Kim Shattuck

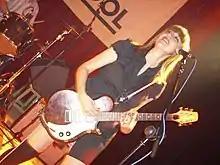
Shattuck performing in 2009

Shattuck played bass and sang backing vocals for the Pandoras from 1985 to 1990. In 1991, switching to guitar and assuming lead vocals, she formed the Muffs in Los Angeles with fellow Pandoras veteran Melanie Vammen. The band remained active over the following two decades, releasing seven albums between 1993 and 2019.